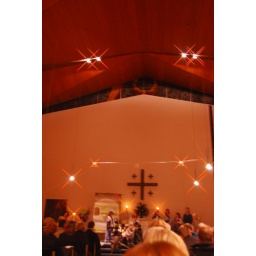
picture in a german church. i added the shine with the cross screen filter.